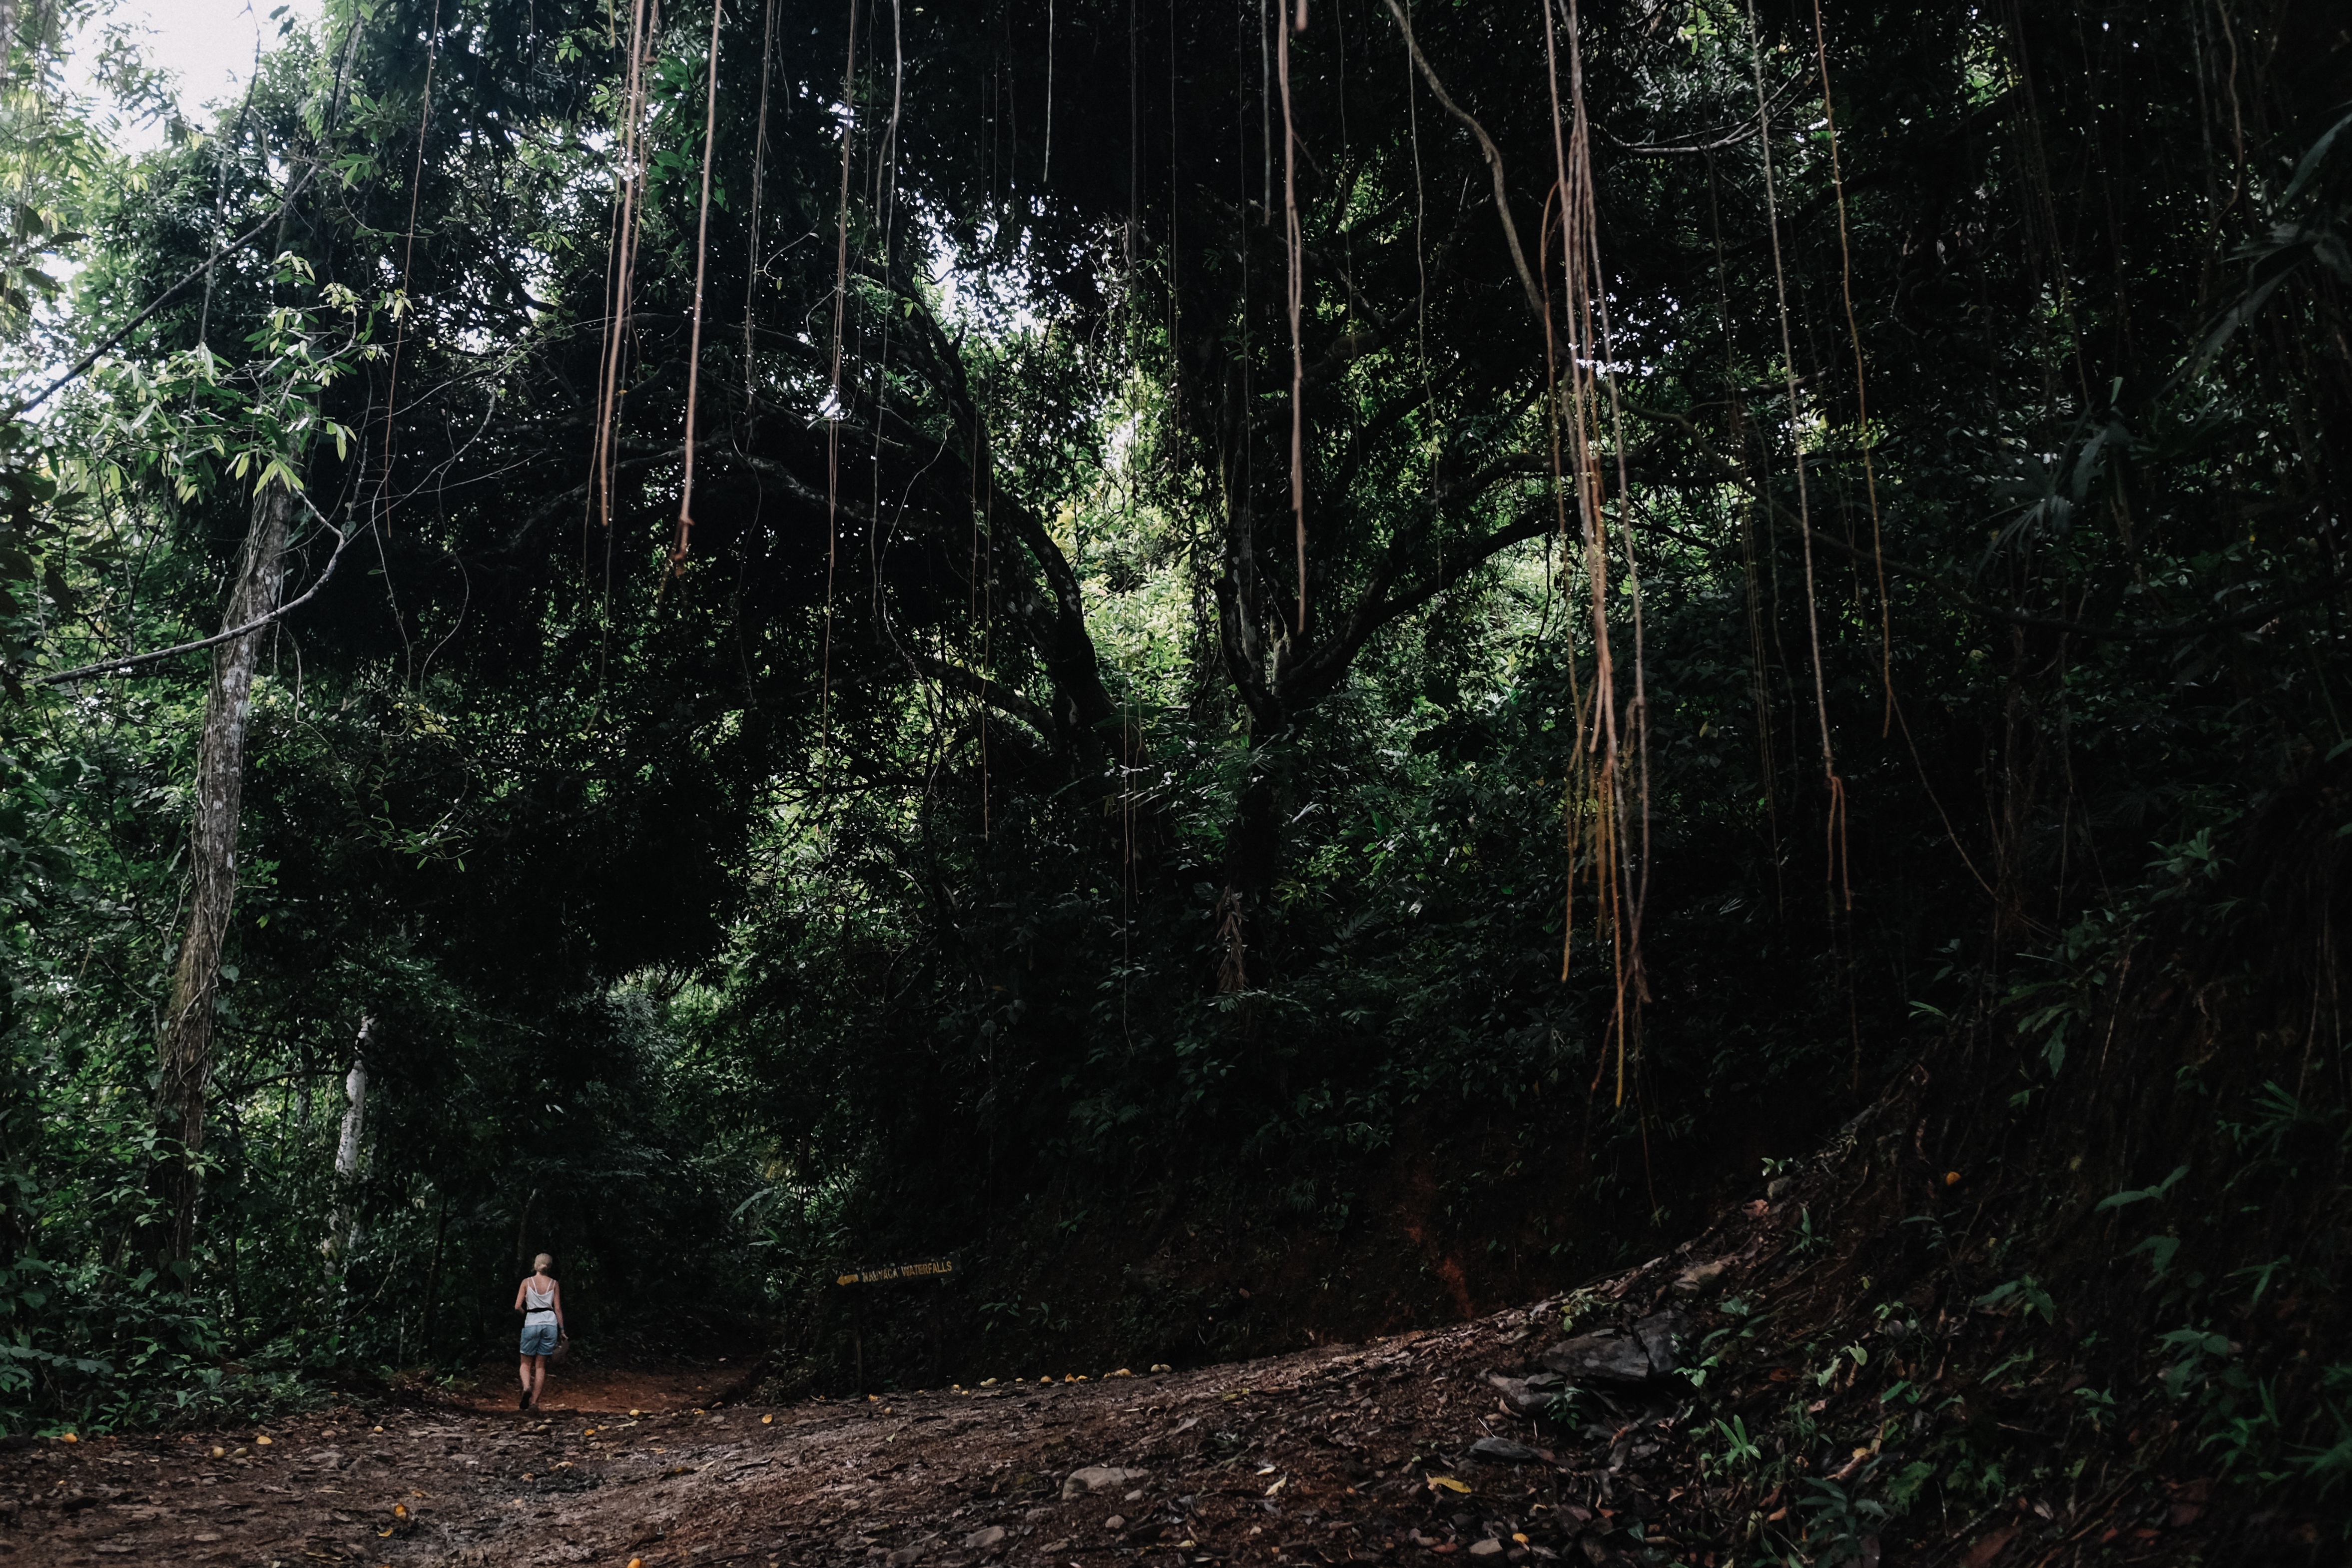
tree, nature, forest, wilderness, trail, sunlight, leaf, green, jungle, autumn, soil, darkness, rainforest, woodland, habitat, rural area, old growth forest, natural environment, woody plant